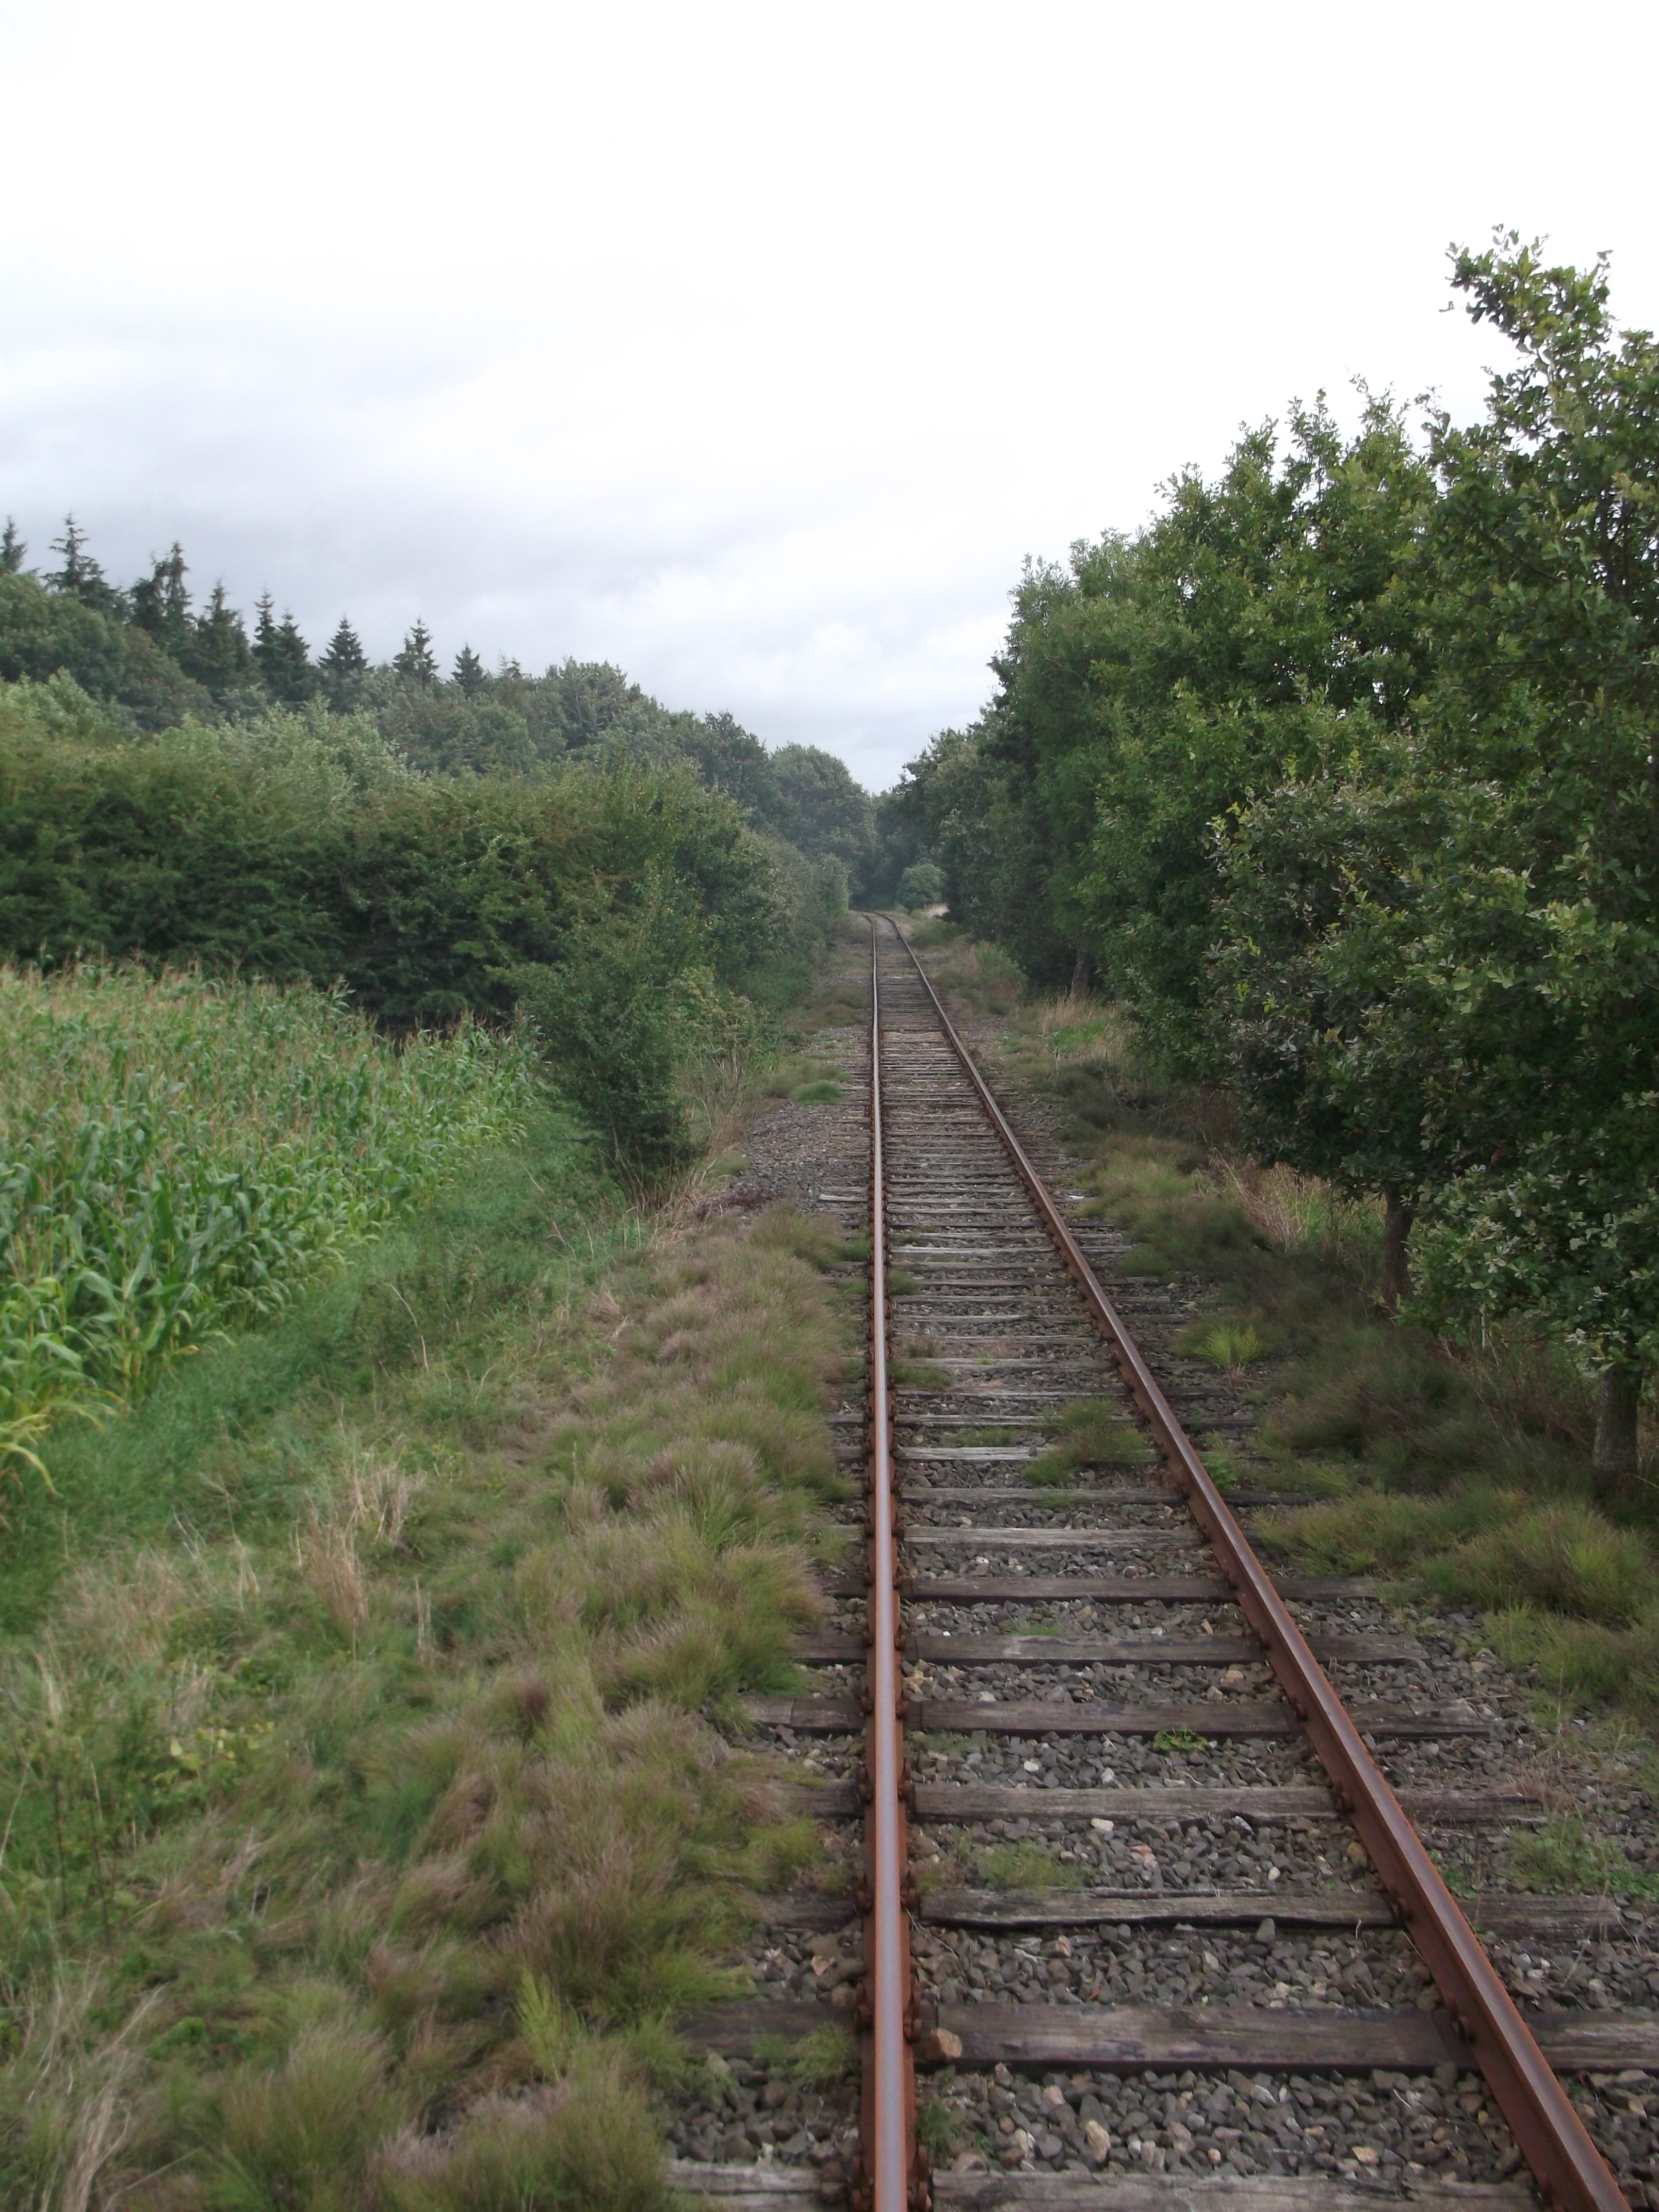
track, railway, field, train, transport, vehicle, soil, seemed, rail transport, rolling stock